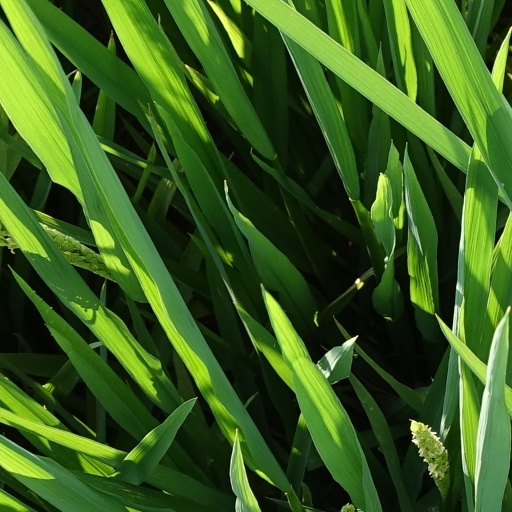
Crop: rice